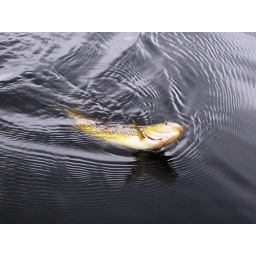
Ghriama fish in water close